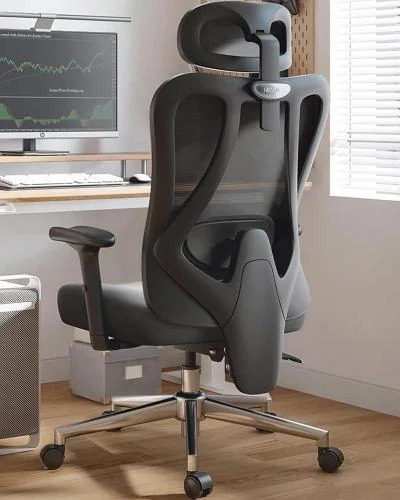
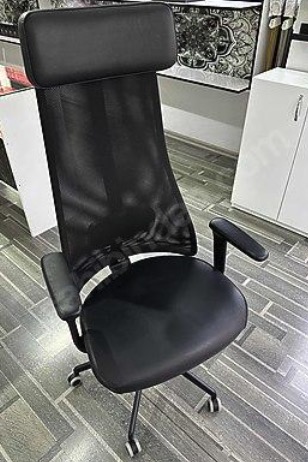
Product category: items_chair
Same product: no